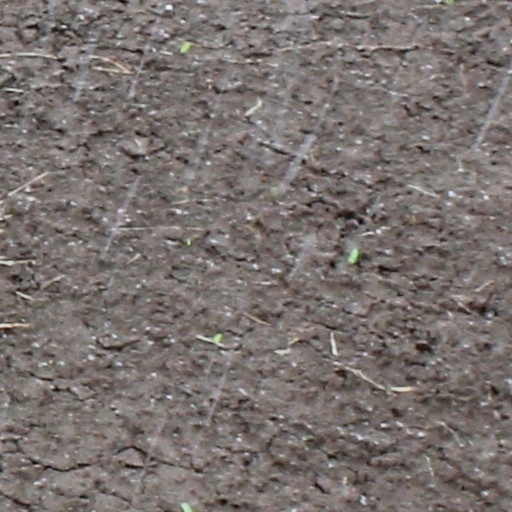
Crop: wheat